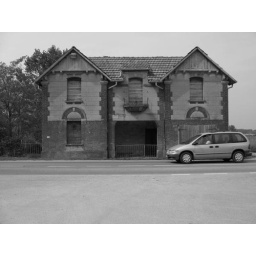
a strange house on the road in lomellina